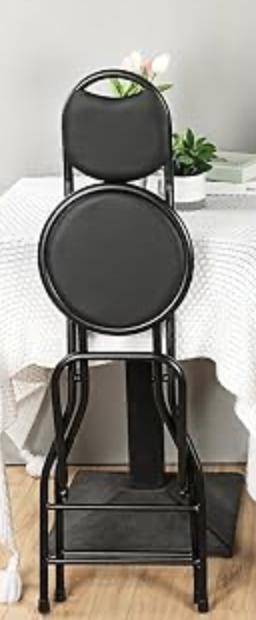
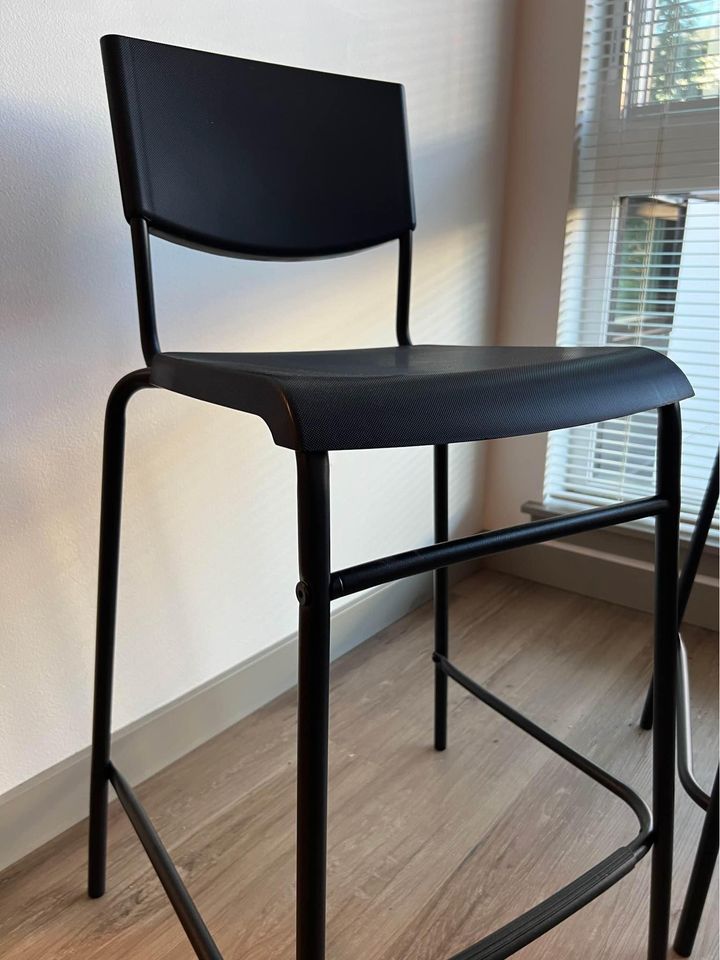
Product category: stool
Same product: no